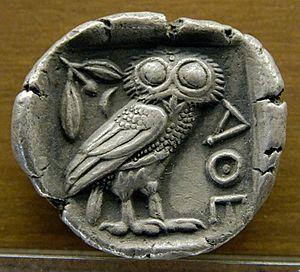
Chouette de trois-quarts à droite. Revers d'un tétradrachme d'argent d'Athènes, vers 480-420 av. J.-C.
Le médaillier du musée des Beaux-Arts de Lyon est la collection de pièces, médailles, sceaux et autres pièces de numismatique conservés au musée des Beaux-Arts de Lyon. Constitué à partir du XVIIIᵉ siècle par la ville de Lyon, il a été transféré au musée de la ville en 1810 et continuellement enrichi par la suite par des achats, des dépôts de trésors et des legs. Il s'agit du second médaillier français après celui du Cabinet des médailles de la Bibliothèque nationale de France. Il dispose d'une collection retraçant l'ensemble de l'histoire du monnayage et des arts assimilés.
Dans la mythologie grecque, la Chouette chevêche représente ou accompagne traditionnellement Athéna, la déesse vierge de la sagesse, ou Minerve, son incarnation syncrétique dans la mythologie romaine. En raison de cette association, l'oiseau, souvent appelé chouette de Minerve ou la chouette d'Athéna, a été utilisé comme symbole de la connaissance, de la sagesse, de la perspicacité et de l'érudition dans le monde occidental.
Le musée des Beaux-Arts de Lyon est un musée municipal situé sur la place des Terreaux à Lyon dans l'abbaye de Saint-Pierre-les-Nonnains, plus connu sous le nom de palais Saint-Pierre.